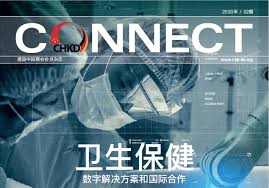
Waste category: paper